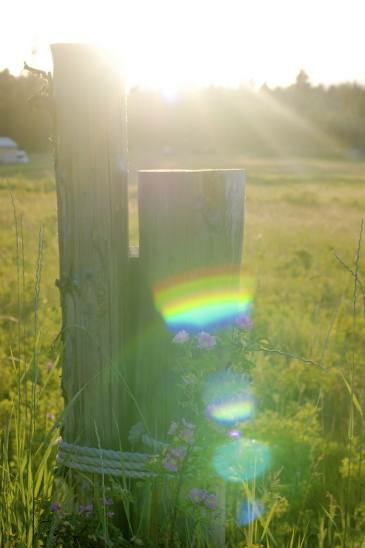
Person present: No